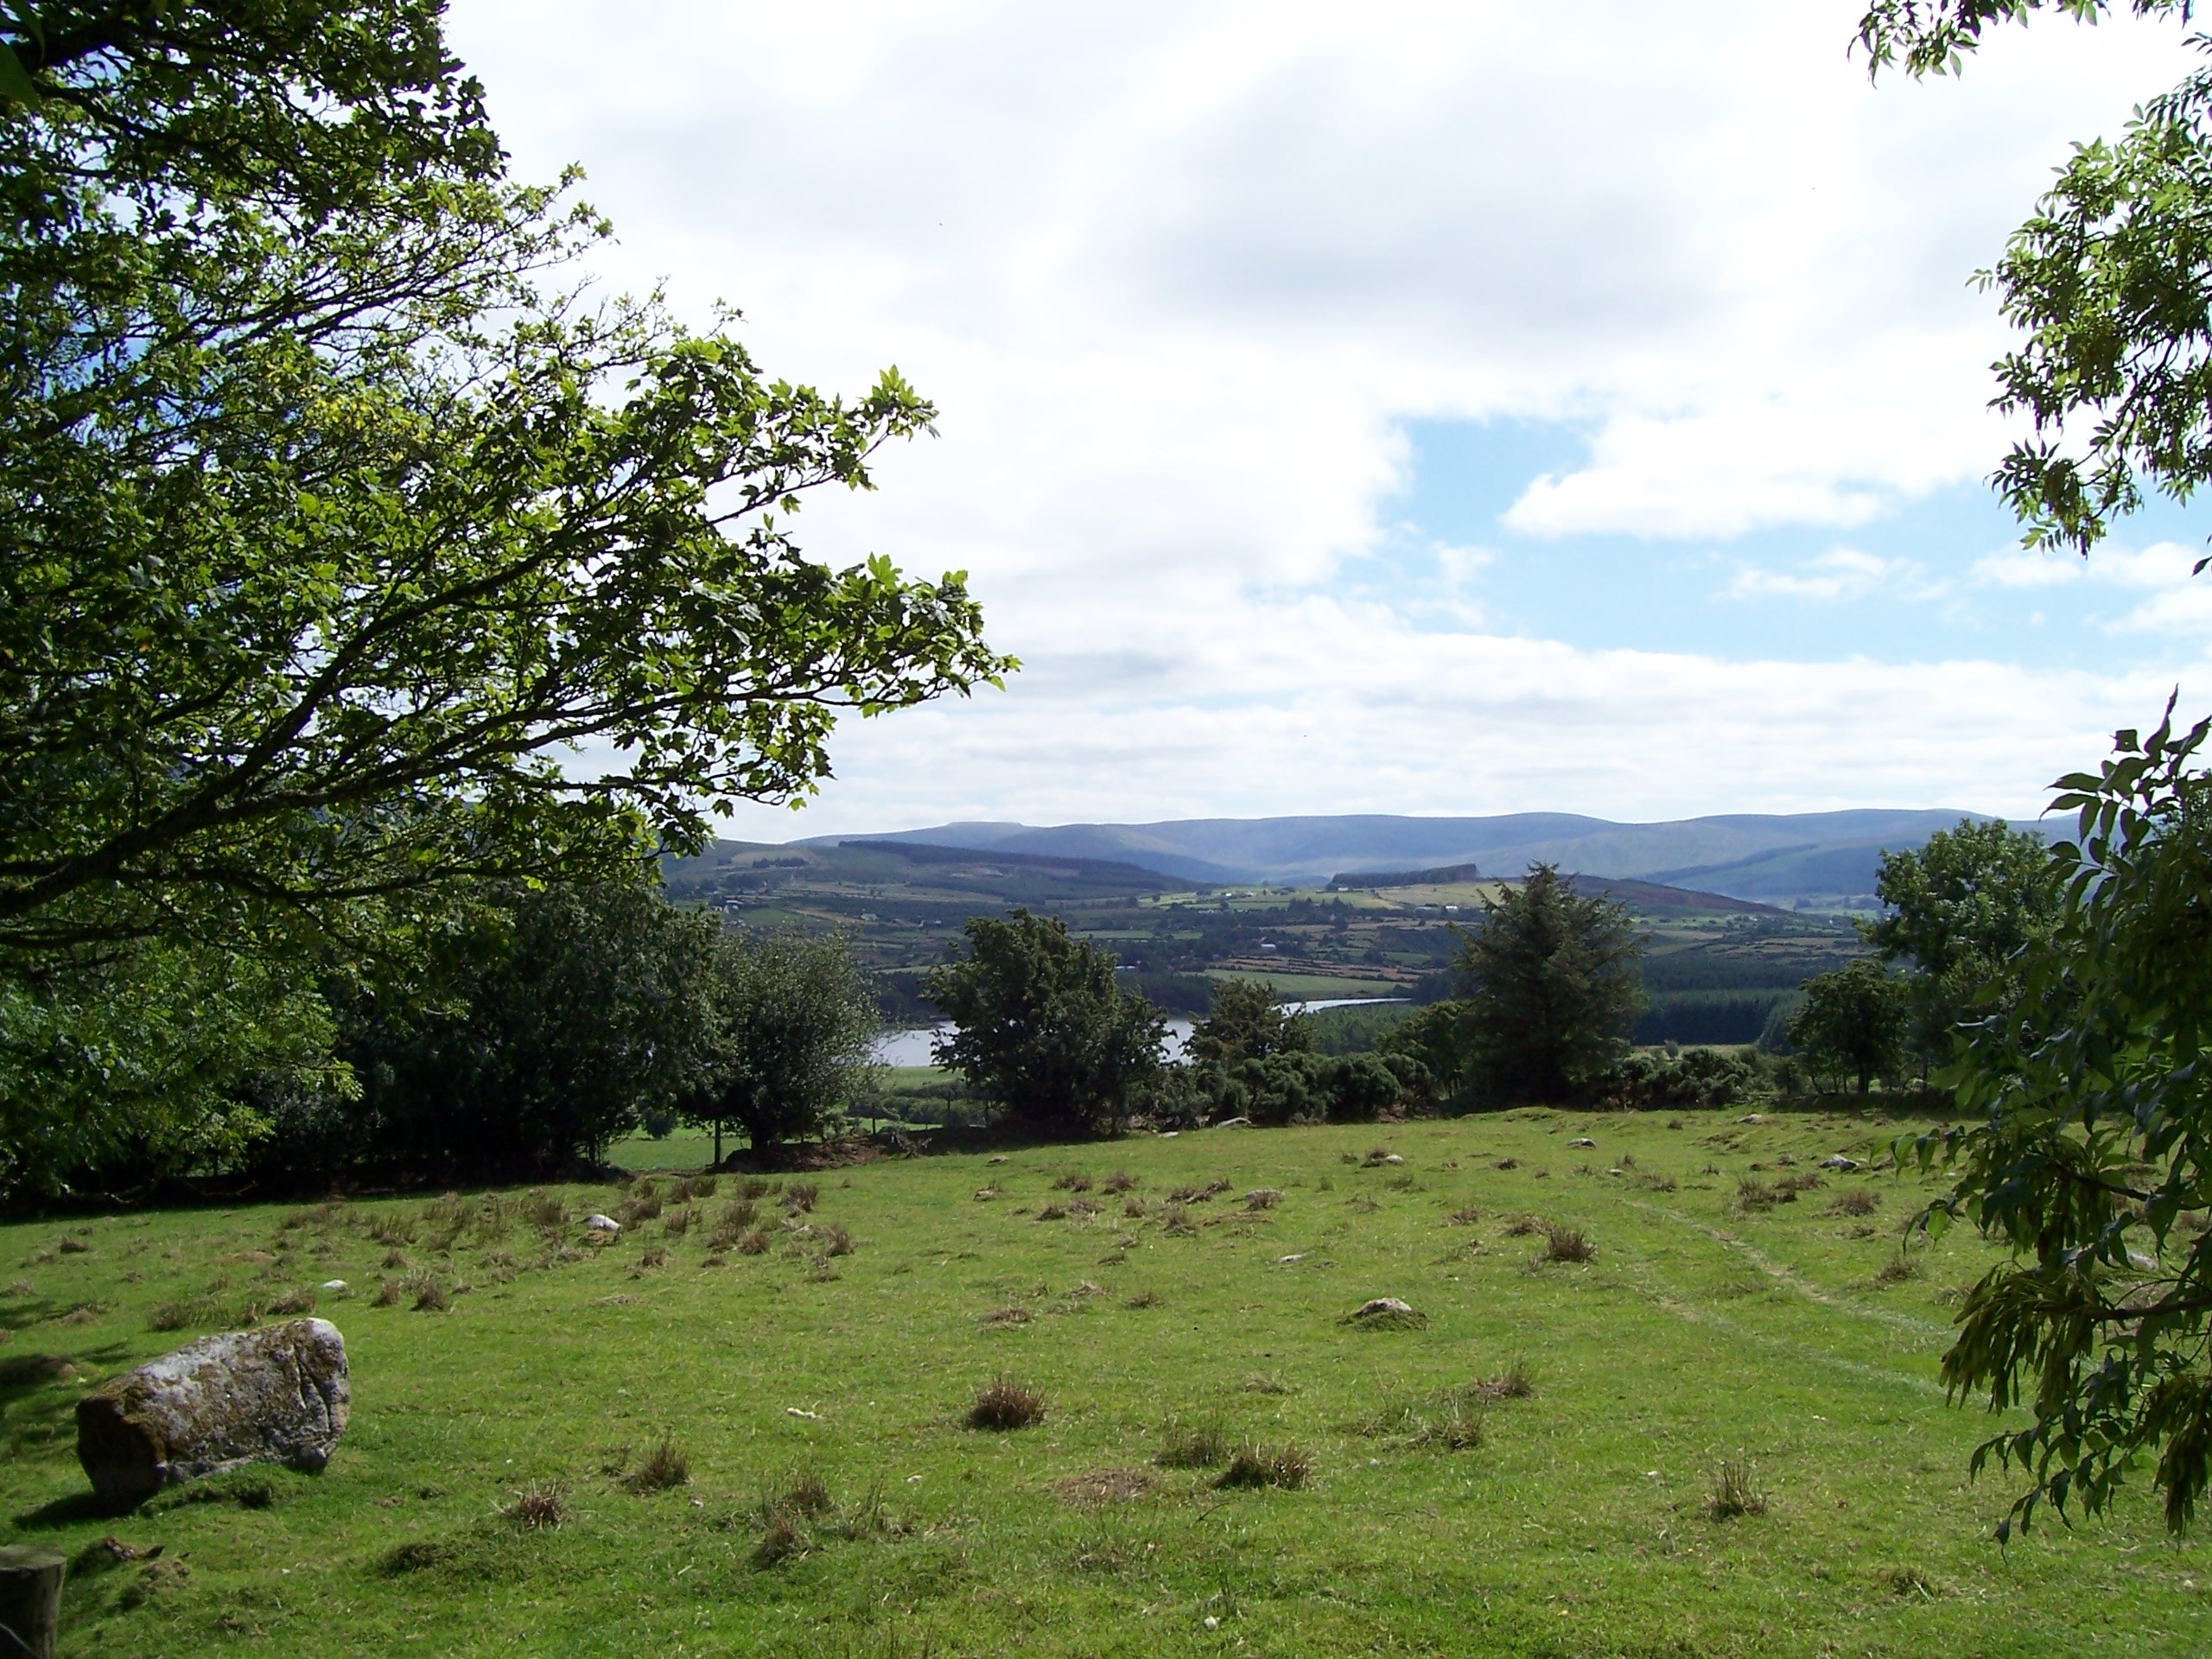
landscape, tree, nature, grass, outdoor, mountain, sky, field, farm, meadow, countryside, hill, view, pasture, scenery, grassland, boulder, ireland, woodland, habitat, ecosystem, rural area, natural environment, county wicklow